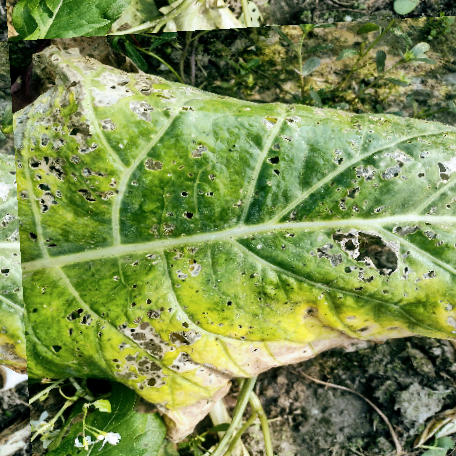
Label: Downy Mildew